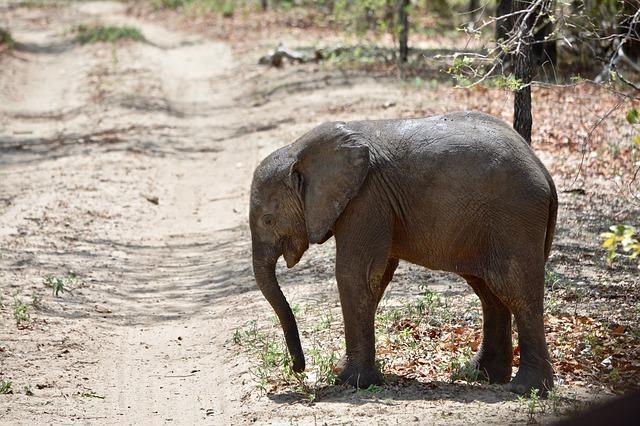
elephant